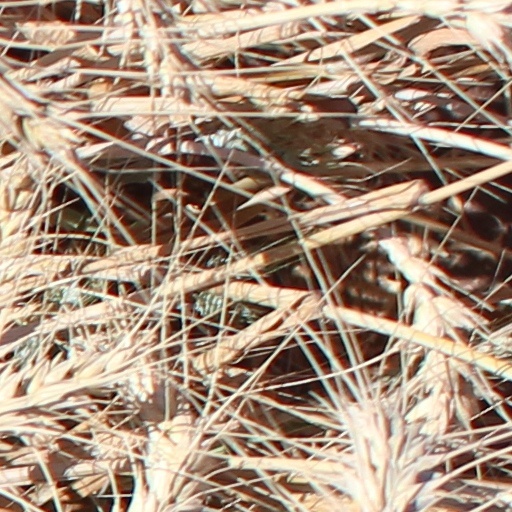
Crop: wheat